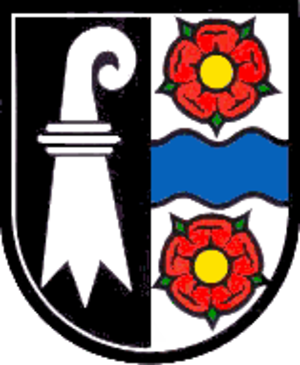
Röschenz, appelé jadis en français Roeschenez et terrasse du Laufonnais, est une commune suisse du canton de Bâle-Campagne, située dans le district de Laufon.